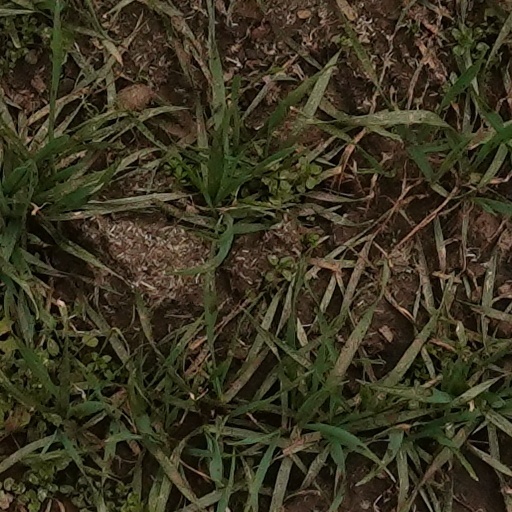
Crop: wheat